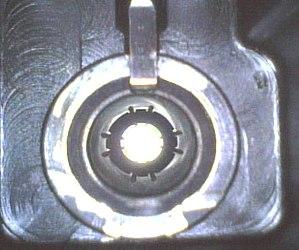
Chambre à cartouche du Fass 57
"Le SIG SG 510 est le fusil automatique d'ordonnance de l'Armée Suisse entre 1957 et 1989 sous la dénomination ""Fusil d'Assaut 7.5mm 1957"" abrégé ""F. ass. 57"", en allemand ""7.5mm Sturmgewehr 1957"" abrégé ""Stgw. 57"". Il s'agit d'un fusil automatique fabriqué pour l'armée suisse par SIG et Waffenfabrik Bern entre 1958 et 1985.